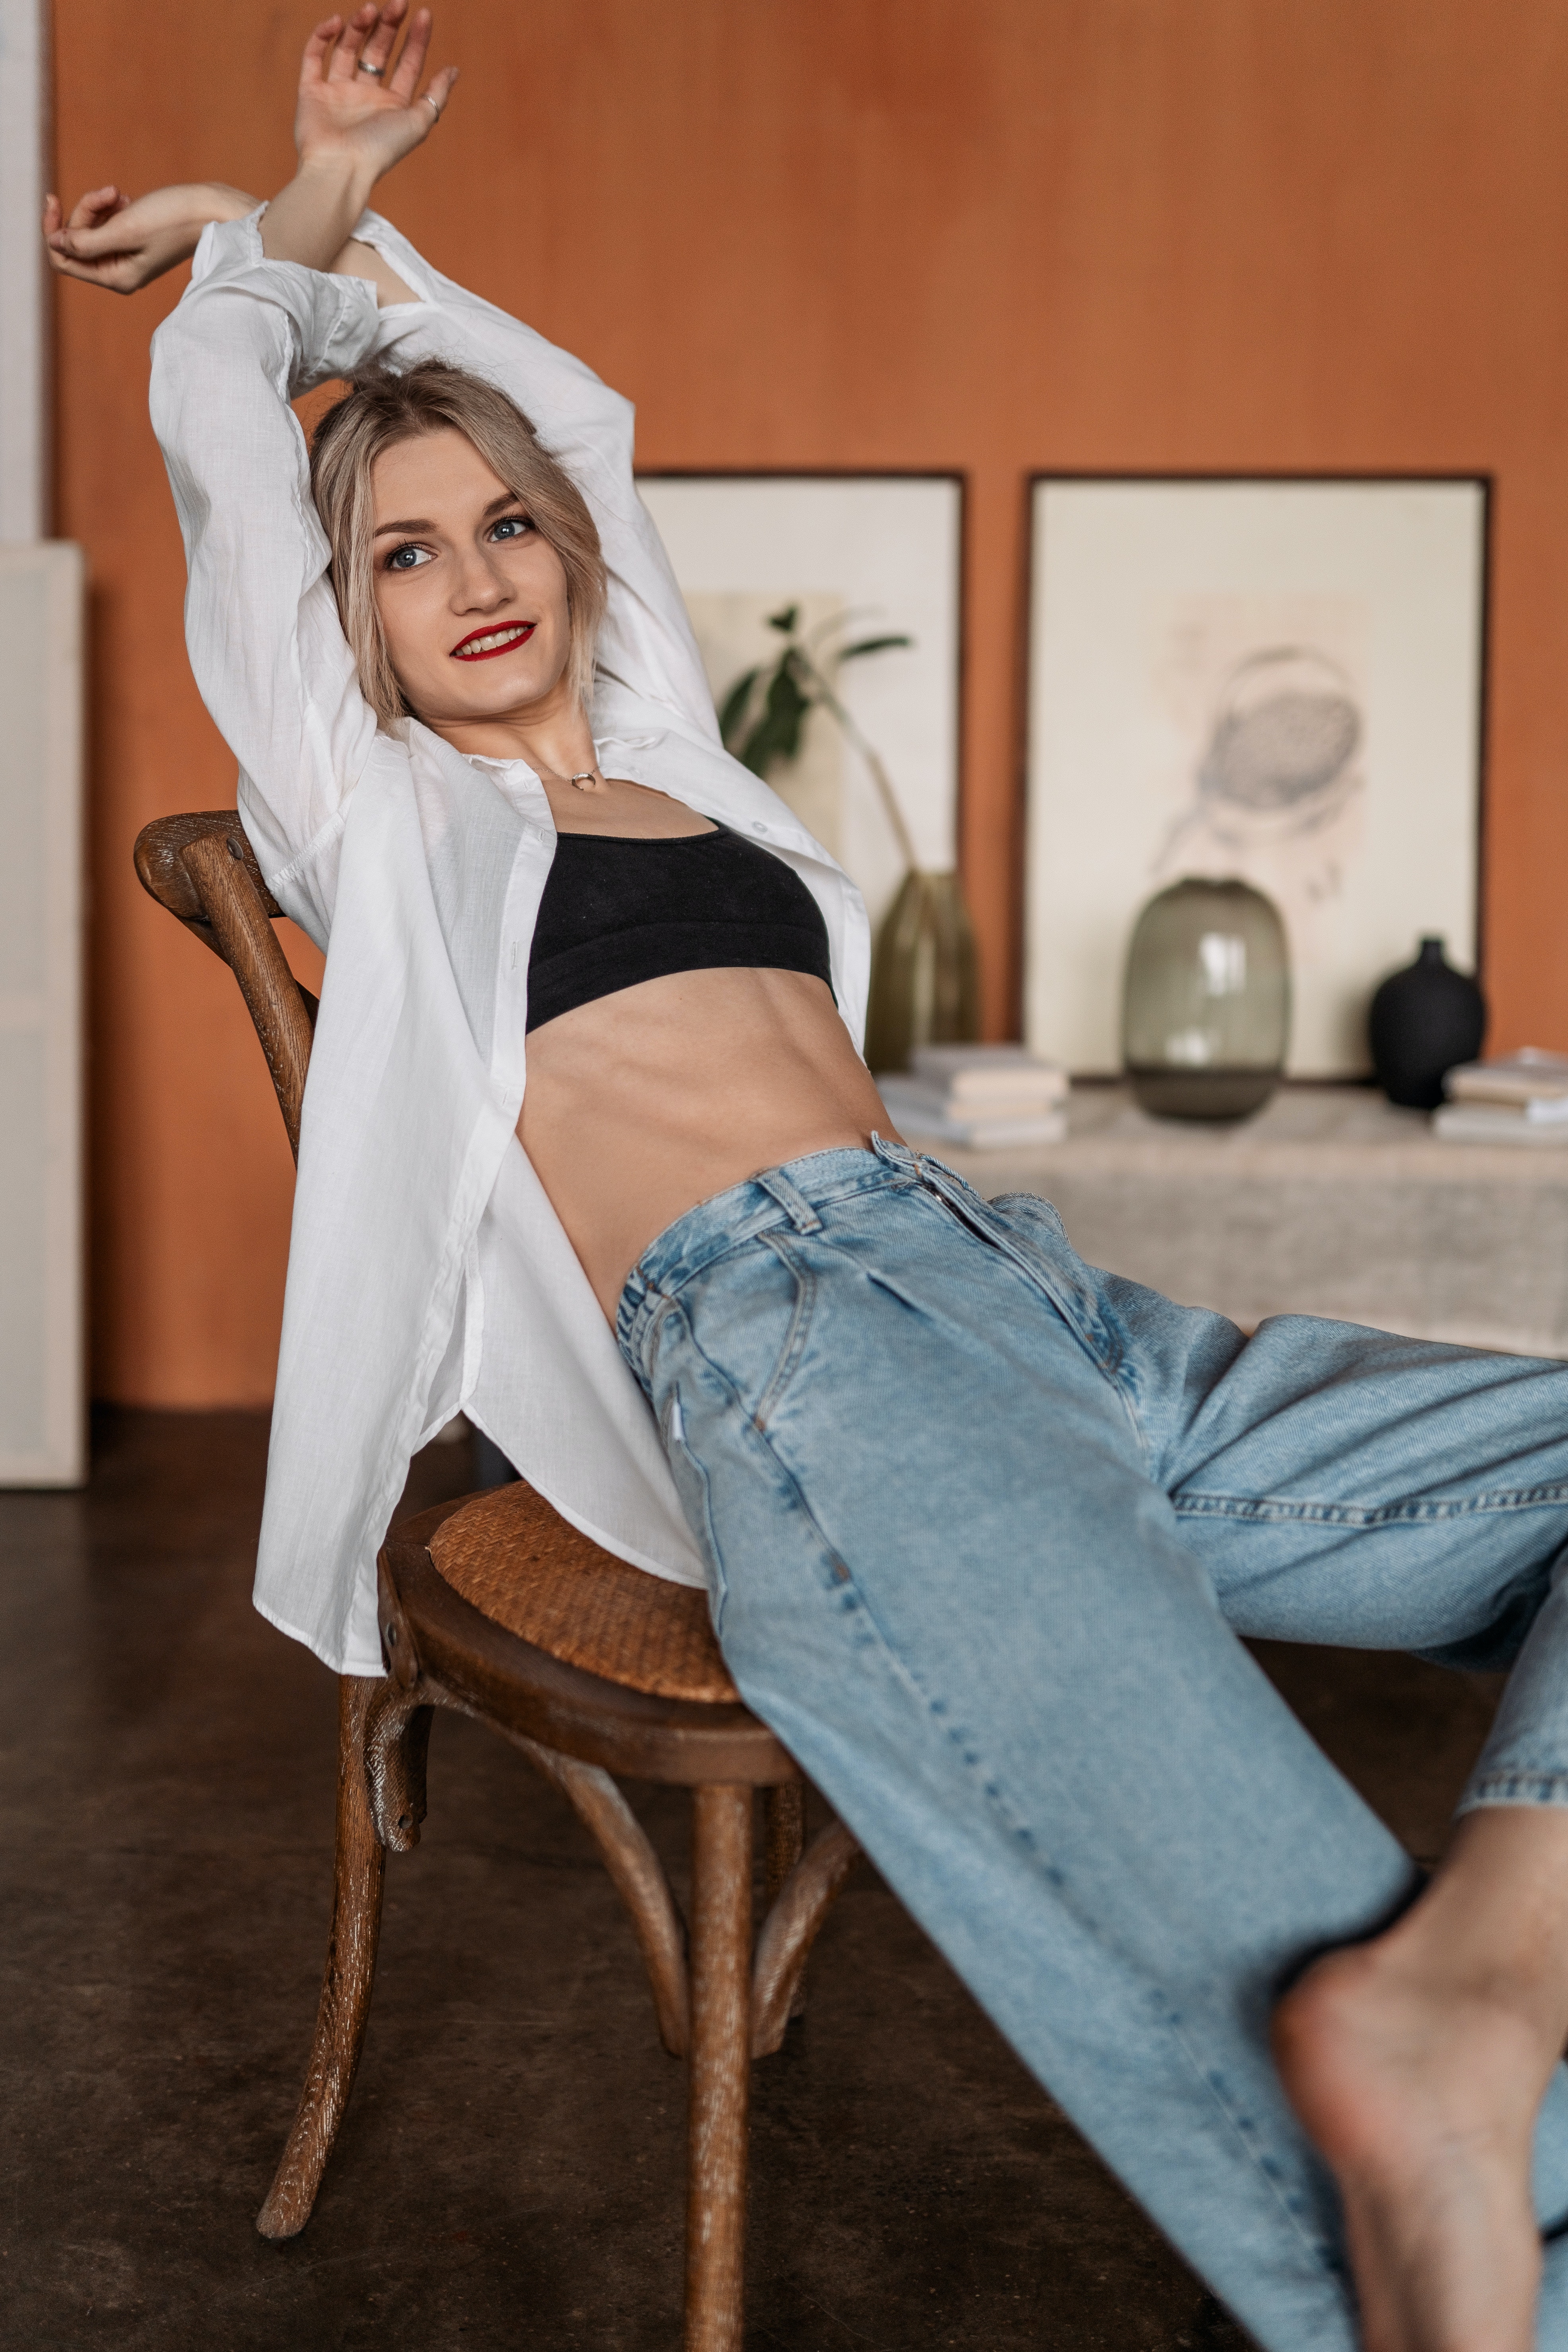
woman, shoulder, smile, flash photography, comfort, neck, waist, knee, thigh, wood, happy, chair, fashion design, black hair, trunk, abdomen, fashion model, sportswear, beauty, long hair, flooring, human leg, leisure, denim, art model, event, foot, fun, barefoot, brown hair, mechanical fan, sitting, room, fashion accessory, fur, audio equipment, t shirt, performing arts, costume, photo shoot, ankle, tights